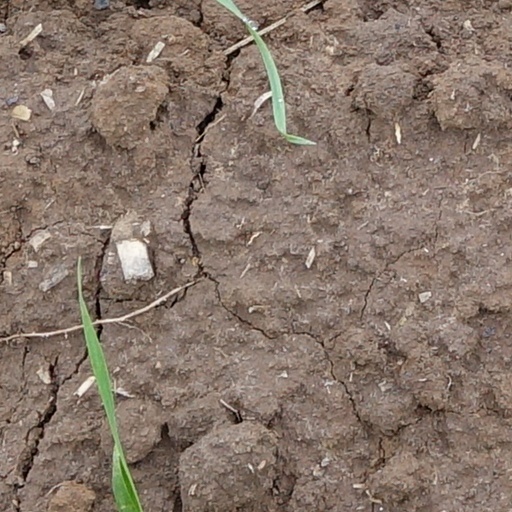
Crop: wheat